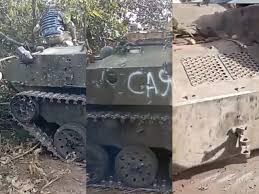
Label: BMD